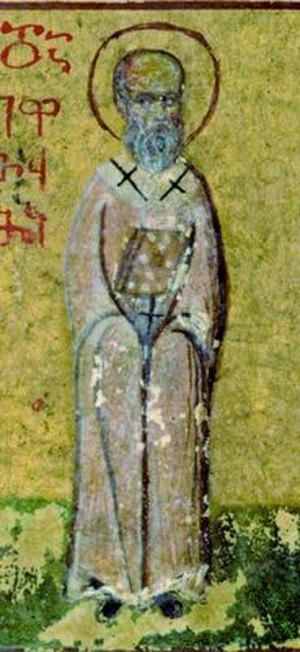
Euthyme de Sardes est un prélat byzantin, né en 754, mort le 26 décembre 831, considéré comme un saint martyr victime de la persécution des iconoclastes.